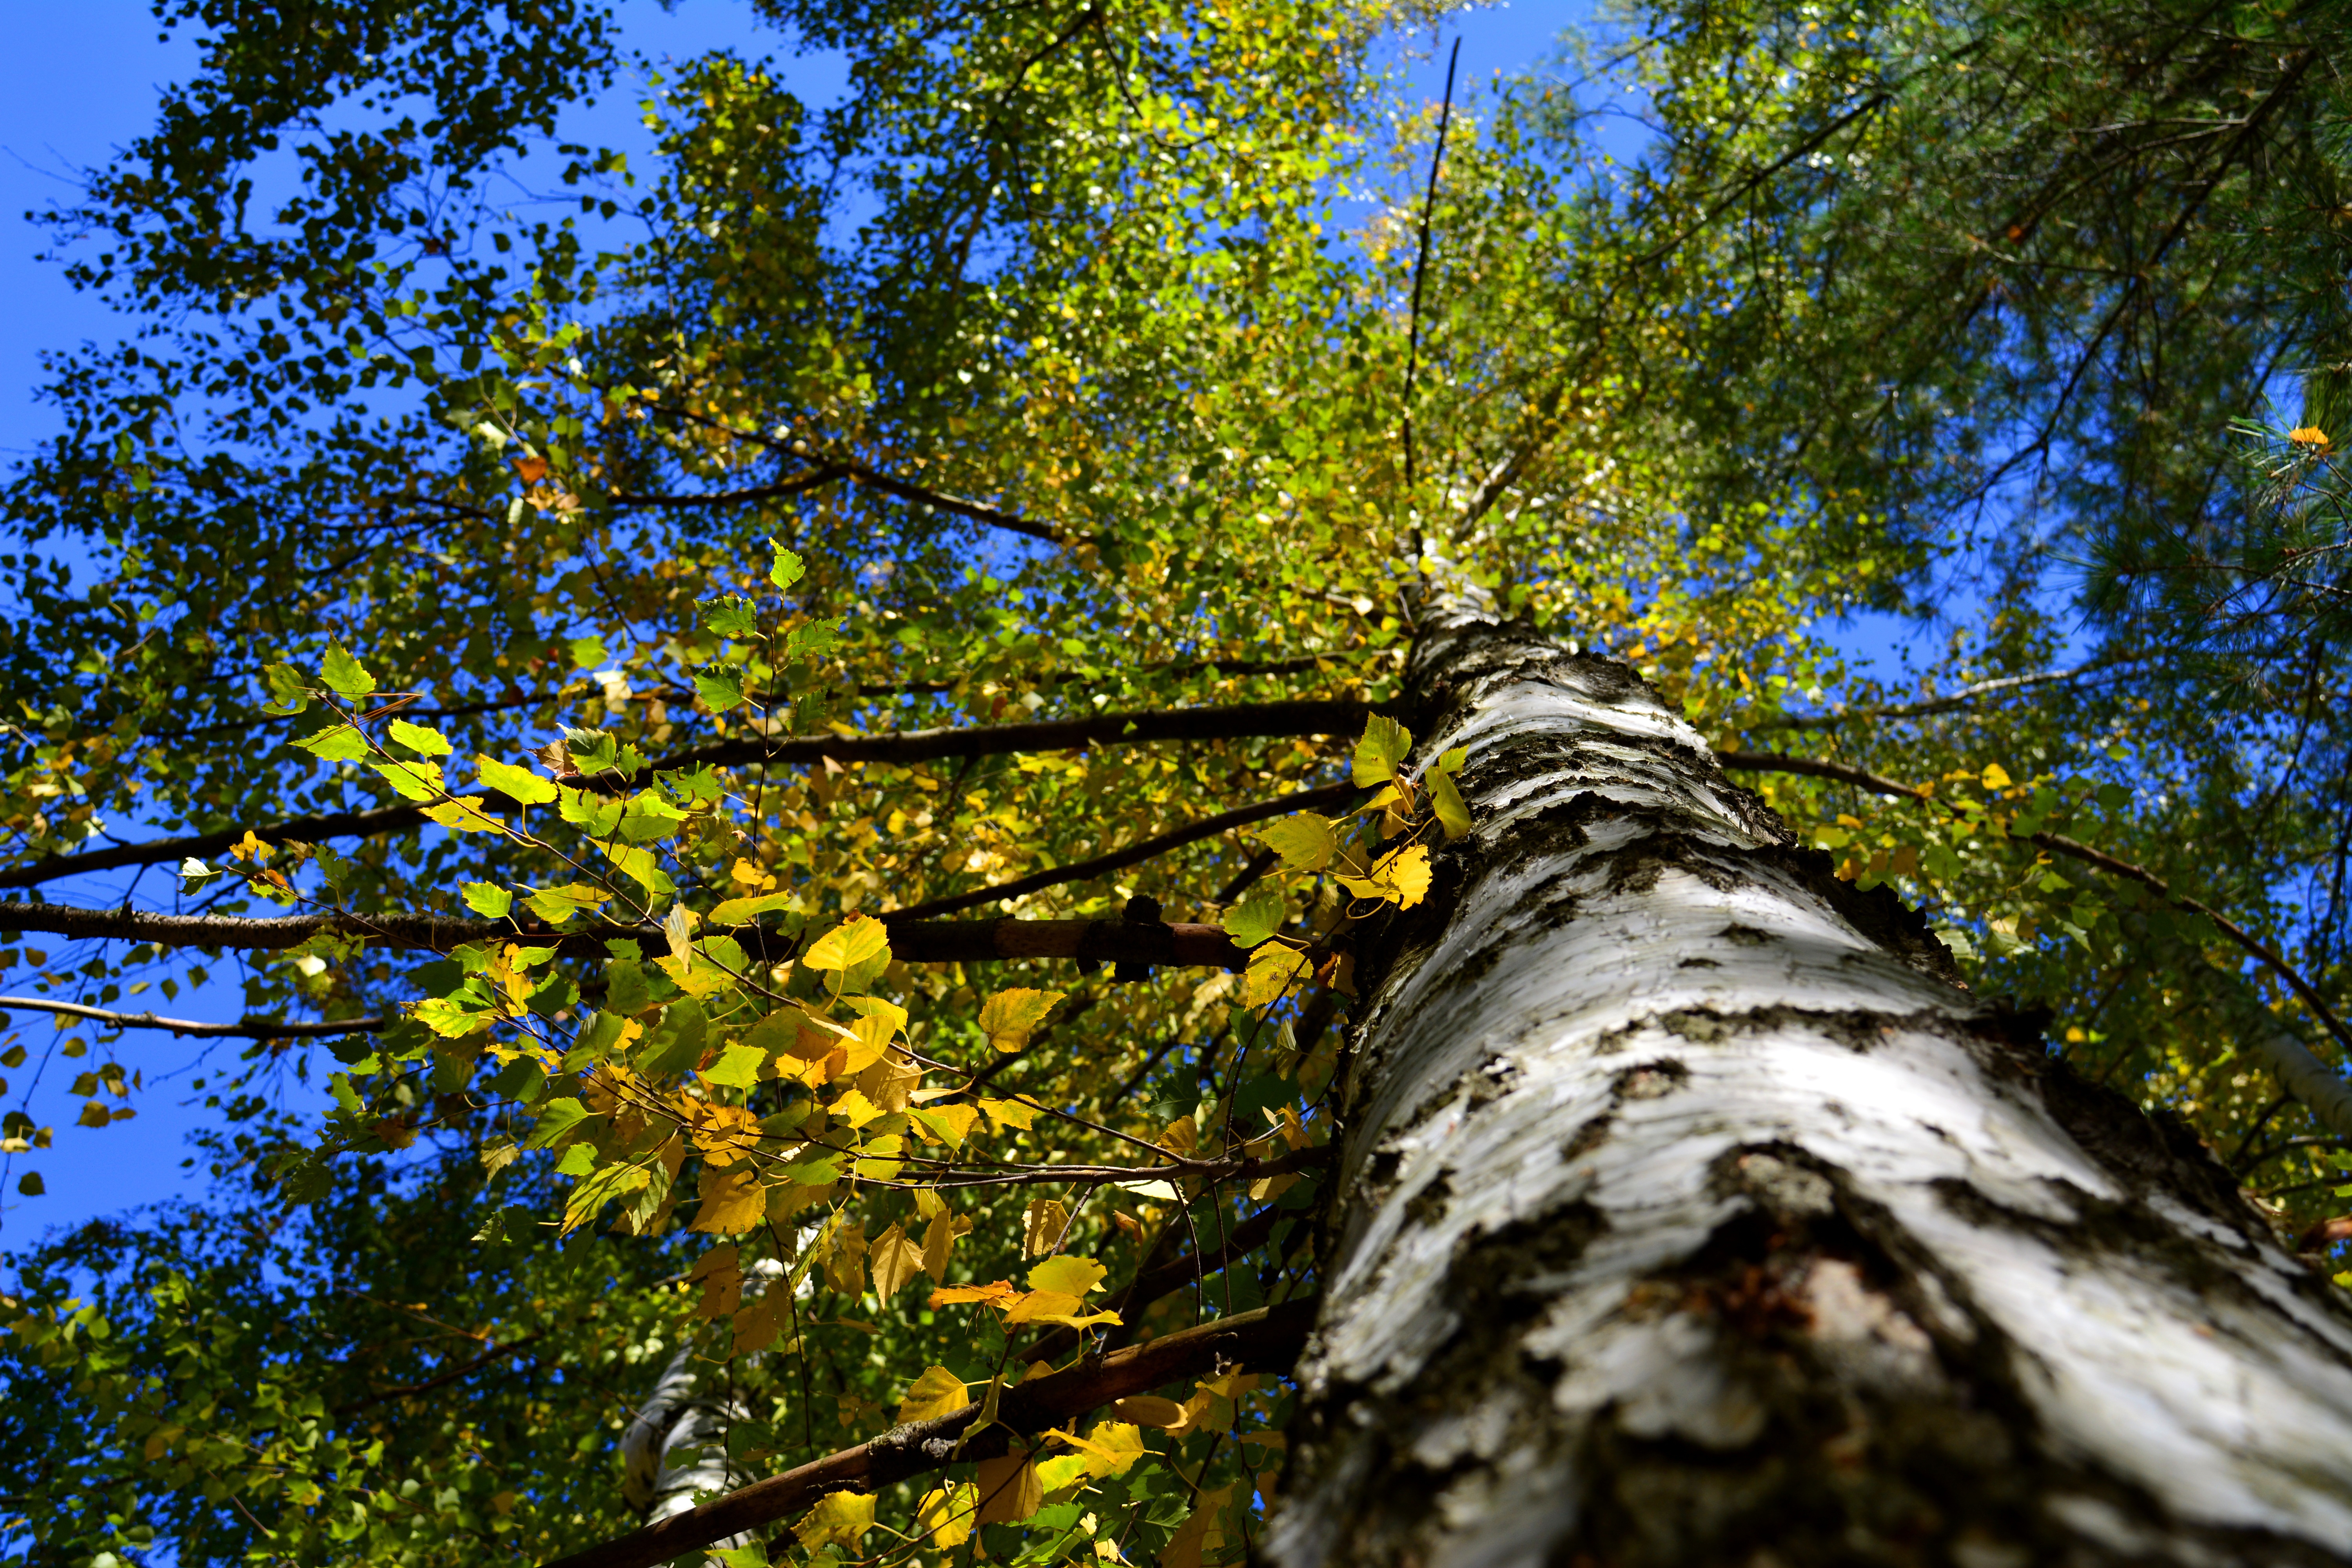
tree, nature, forest, branch, plant, sunlight, leaf, fall, flower, trunk, green, golden, birch, autumn, yellow, season, leaves, deciduous, grove, woodland, habitat, october, autumn leaves, ecosystem, fall leaves, flowering plant, natural environment, woody plant, land plant